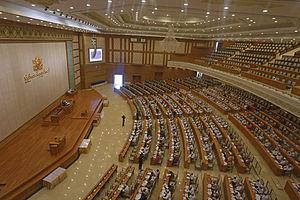
La chambre des représentants est la chambre basse de l'Assemblée de l'Union, le parlement bicaméral birman.
Les élections législatives birmanes de 2020 ont lieu le 8 novembre 2020 afin de renouveler les membres de la Chambre des représentants et de la Chambre des nationalités de la Birmanie.